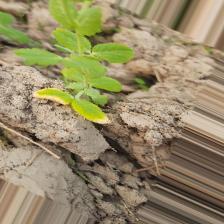
Label: Ascochyta blight